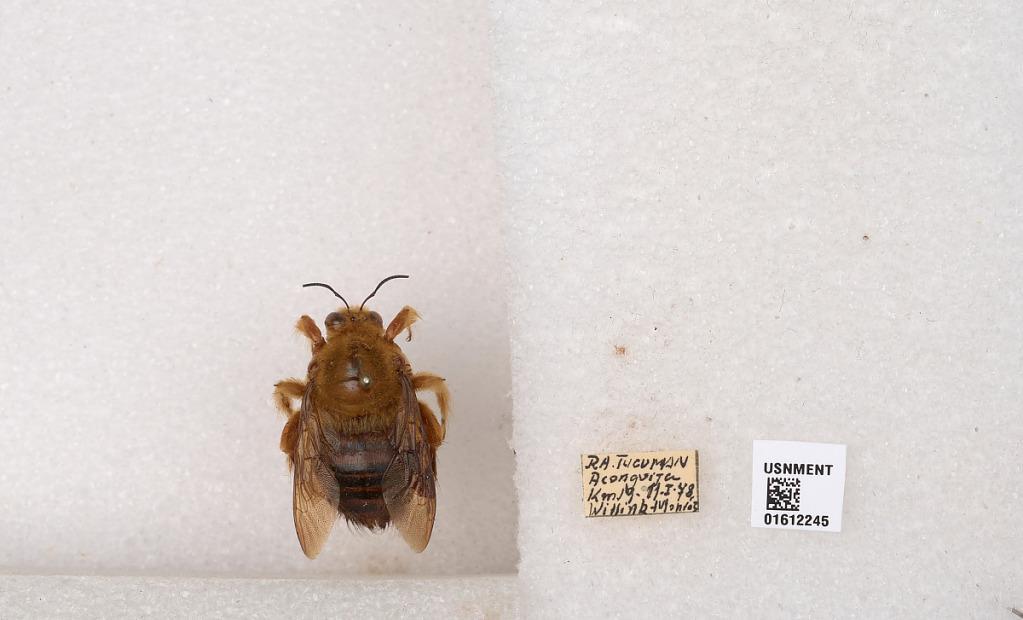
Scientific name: Xylocopa (Neoxylocopa) sp.
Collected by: Willink & Mahlos
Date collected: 1948-1-11
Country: Argentina
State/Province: Tucuman
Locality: RA. Aconquija Km. 19